François Dumont (pianist)

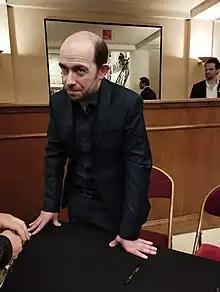
François Dumont in 2023

François Dumont (born 19 October 1985 in Lyon, France) is a French classical pianist.